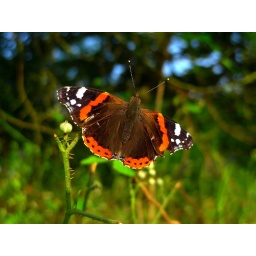
Atalanta butterfly near Bertembos forest